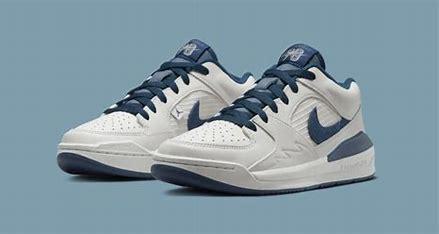
Brand: Jordan
Model: Stadium 90